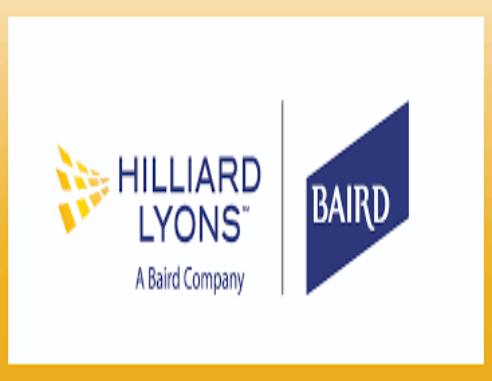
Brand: baird
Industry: Others